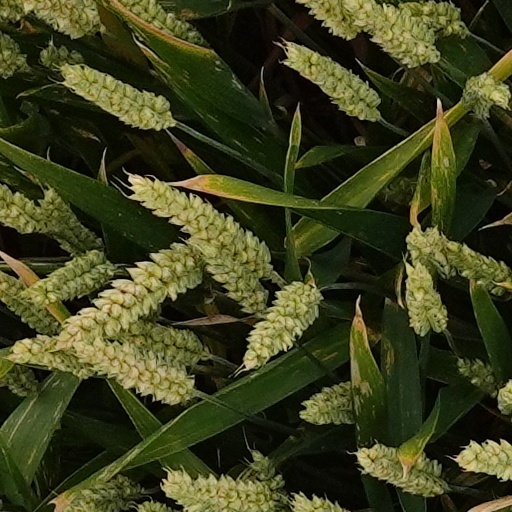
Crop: wheat